Ladislaus IV of Hungary

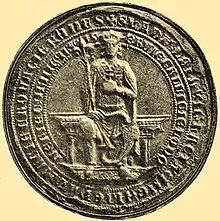
Ladislaus the Cuman's seal

Ladislaus IV (5 August 1262 – 10 July 1290), also known as Ladislaus the Cuman, was King of Hungary and Croatia from 1272 to 1290. His mother, Elizabeth, was the daughter of a chieftain from the pagan Cumans who had settled in Hungary. At the age of seven, he married Elisabeth (or Isabella), a daughter of King Charles I of Sicily. Ladislaus was only 9 when a rebellious lord, Joachim Gutkeled, kidnapped and imprisoned him.